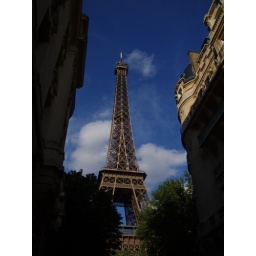
tower in blue